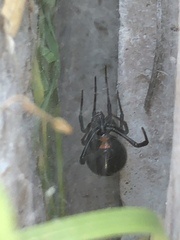
Species: Lactrodectus_hesperus